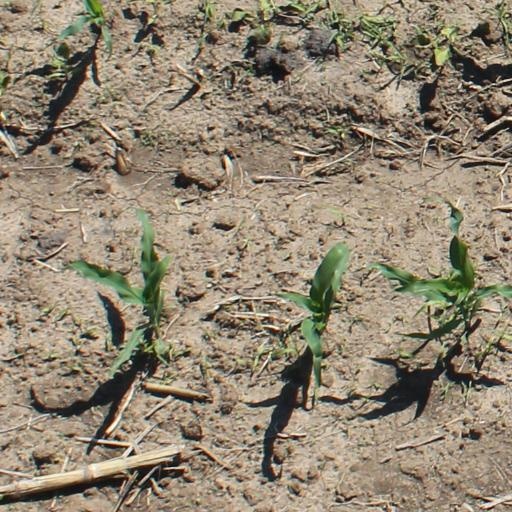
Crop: maize; corn